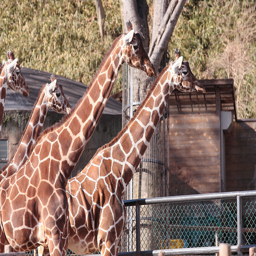
Group of four giraffes standing next to a fence.
Four giraffes stand together inside a fenced area
A group of giraffes standing by a metal fence.
Four giraffes standing together next to a fence.
four tall giraffes next to a fence at a zoo